Sky position (RA, Dec in degrees): 164.142, 3.399
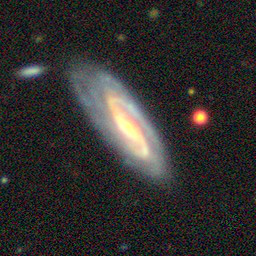
Galaxy morphology: Barred Spiral Galaxies